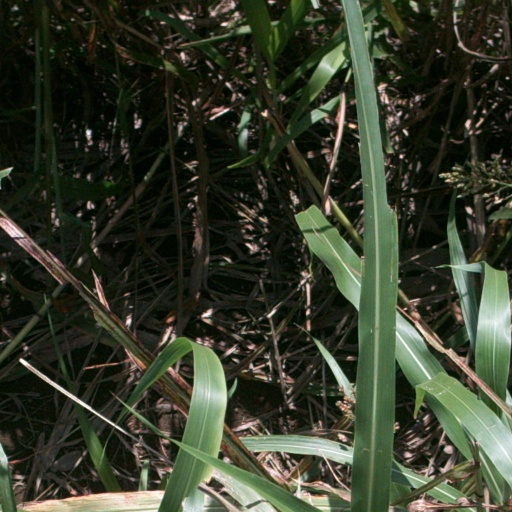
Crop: sorghum